Federico Cesi (cardinal)

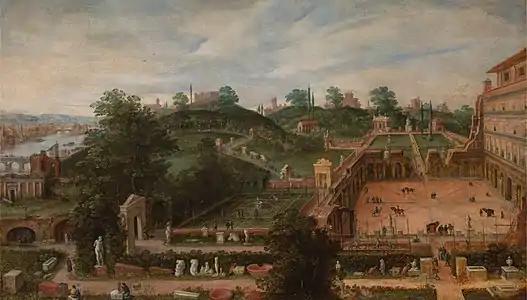
"The Sculpture Garden of Cardinal Cesi", by Hendrick van Cleve III (1584)

Federico Cesi (2 July 1500 — 28 January 1565) was an Italian Roman Catholic bishop and cardinal.